Lithuanian name

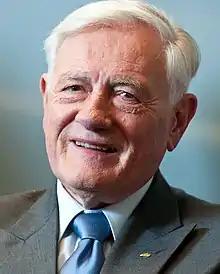
President Valdas Adamkus, born Adamkavičius, one of the most known Lithuanian public figures, Lithuanized his name in 1955.

Lithuanian surnames, like those in most of Europe, are hereditary and generally patrilineal, i.e., passed from the father to his children. Formally, Lithuanian surnames are divided into two groups—Lithuanian and non-Lithuanian ones. Non-Lithuanian surnames are typically of Slavic origin that currently possess the partially Lithuanized endings , or for males and their corresponding forms for married and unmarried females. This is mainly due to historical reasons such as Grand Duchy of Lithuania using Ruthenian as its official written language instead of Lithuanian since the first written records of the Baltic language date back only to the 16th century. This led to Lithuanian personal and family names to be written by applying Slavic phonetics and morphology. The influence of Slavic naming only grew when Lithuania formed a bi-federation with the Crown of the Kingdom of Poland later on. However, in the 1930s, politicians considered passing legal acts, which would allow Lithuanians to adopt alternative family names of Lithuanian origin, but this suggestion faced many legal barriers and was criticized by some linguists who believed such family names to be of historical importance. Although some did manage to change their last names during the interwar period, Unlike countries such as Finland where Fennomans urged their compatriots to change their family names of Swedish origin into Finnish ones, or Estonia, where 17% of the population Estonianized their surnames in 1935-1940, Lithuanians never underwent such a process on a mass scale. In 2009, the question of Lithuanians being allowed to fully Lithuanize their family names was raised again, but it received little support.